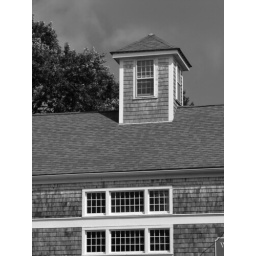
I want one of these on the roof of our house in VM. Please and thank you. Mill house.